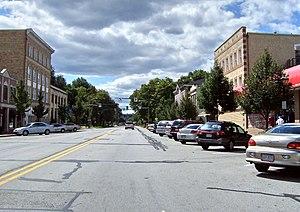
Le borough de Beaver est le siège du comté de Beaver, situé dans le Commonwealth Pennsylvanie, aux États-Unis. Sa population s’élevait à 4 531 habitants lors du recensement de 2010, estimée à 4 299 habitants en 2018.